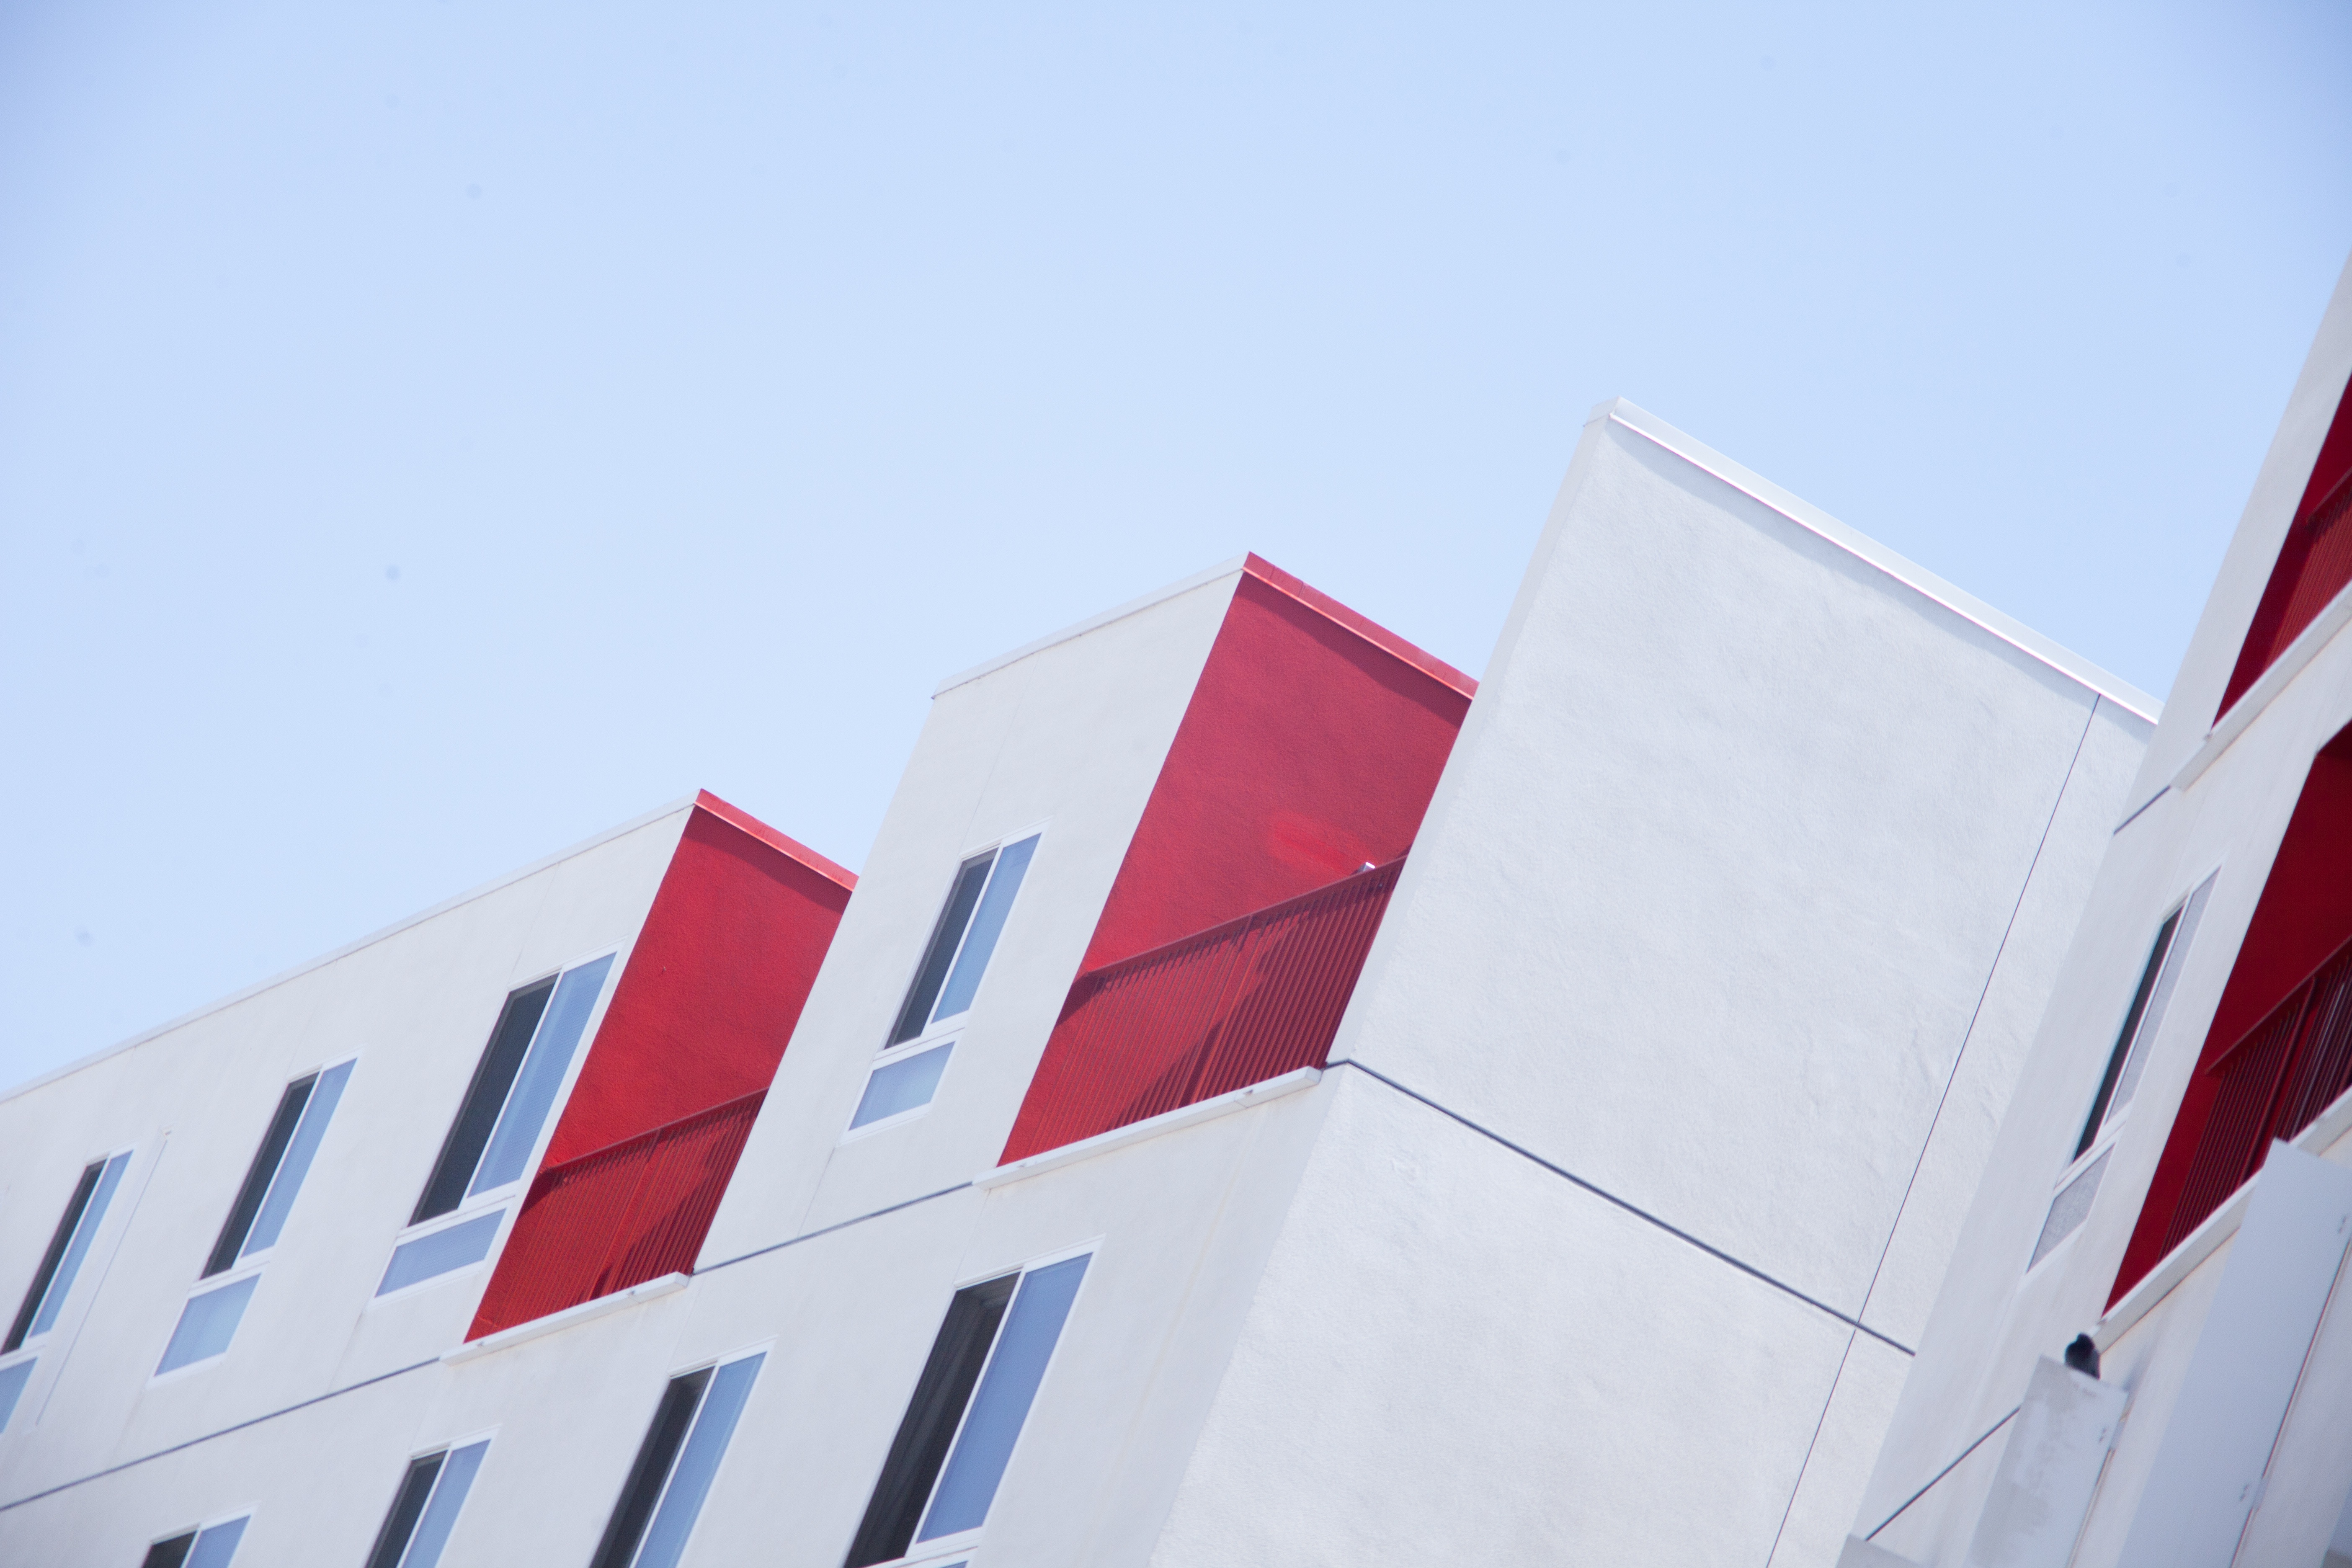
architecture, sky, white, building, red, vehicle, aviation, color, flight, facade, blue, modern, minimal, atmosphere of earth